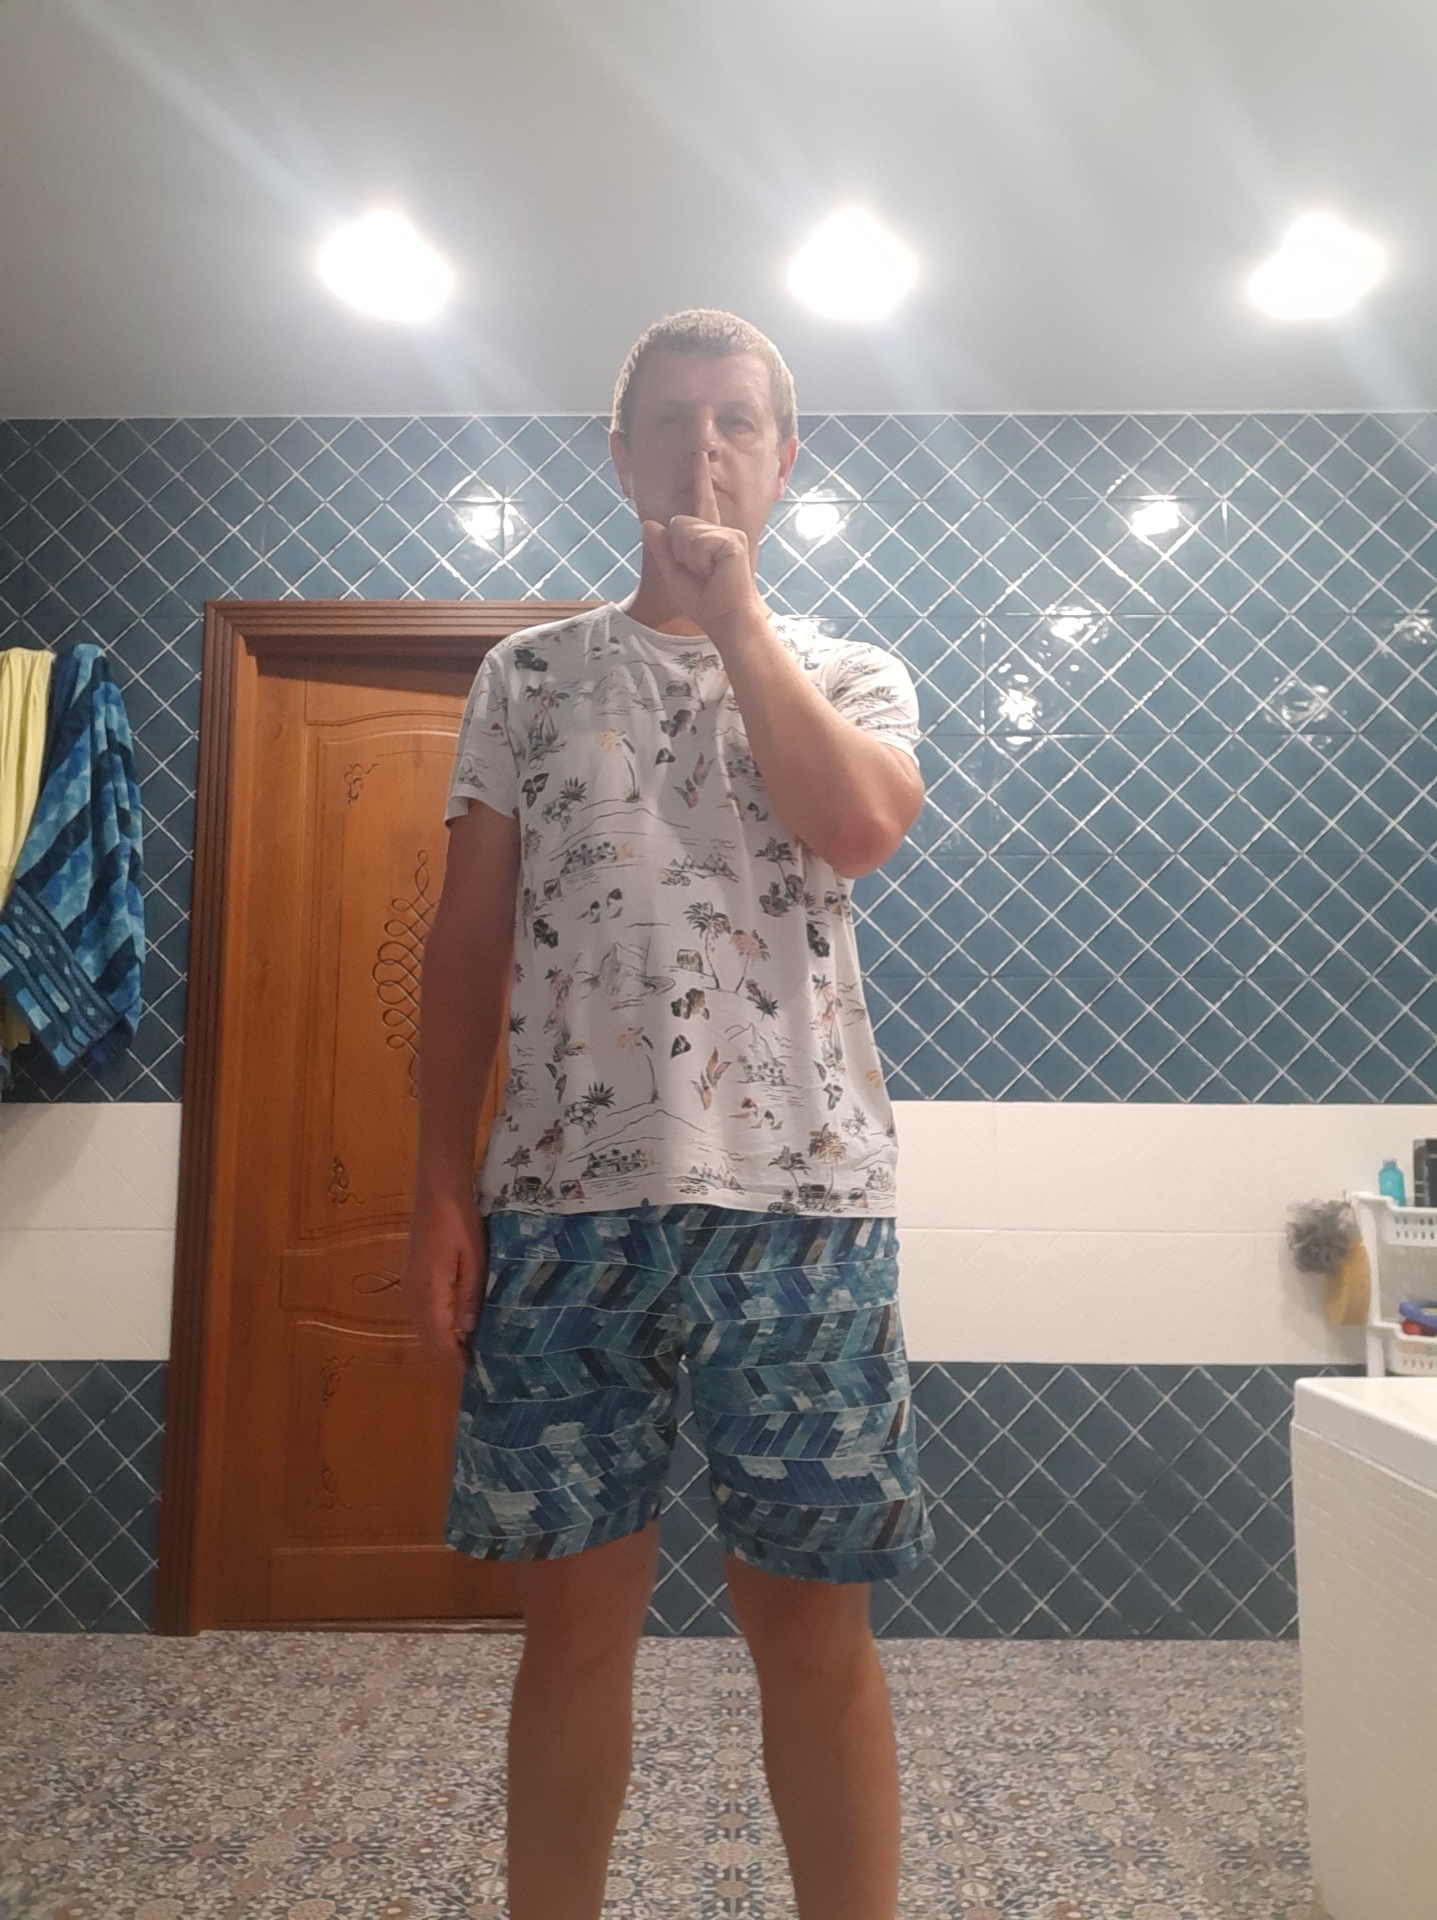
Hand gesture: mute